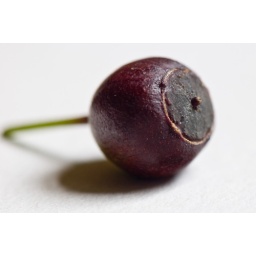
&lt;i&gt;Hedera helix&lt;/i&gt; (Ivy): mature fruit from plant growing in a garden in Edinburgh, Scotland.